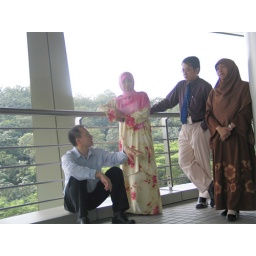
At the balcony outside our office taking a breather! Here with my colleagues! Photo by Zailan. 25 September 2007.